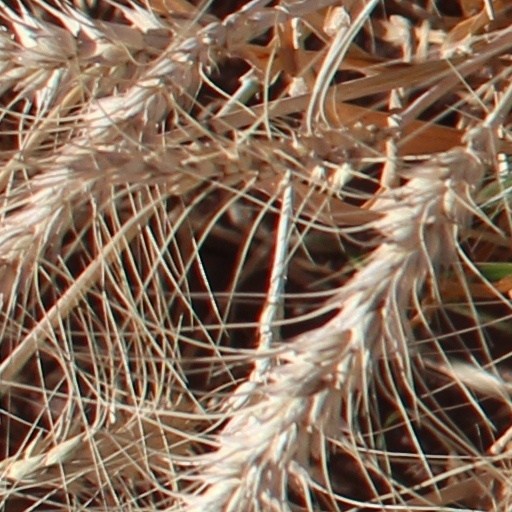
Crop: wheat